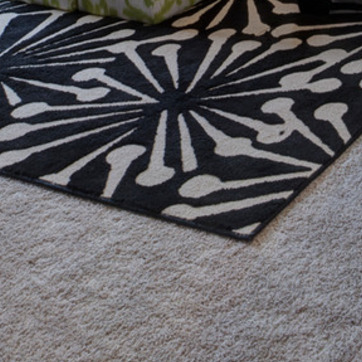
Material: carpet